French ship Mars

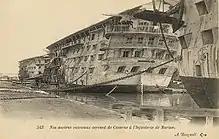
The 1860 French ship "Mars (left)" used as an accommodation hulk together with the "Souverain" and the "Eylau (centre and right)".

Several ships of the French Navy have borne the name Mars, after Mars, the Roman god of war: